Bov Point

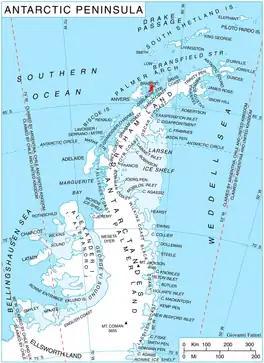
Location of Brabant Island in the Antarctic Peninsula region.

Bov Point (‘Nos Bov’ \'nos 'bov\) is the ice-covered point on the south side of the entrance to Kayak Bay on the east coast of Brabant Island in the Palmer Archipelago, Antarctica.